Rappang

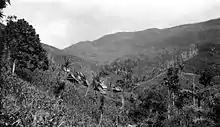

The word Rappang is derived from the Buginese word "Rappeng", means a washed away branch/twig. In the ancient times, the "Saddang" river flowing in Rappang was quite wide and had great torrent with a dense wood in the upstream. When the rainy season had arrived, the branches of the trees were washed away and formed the mainland, became a place of settlement and later was named "Rappang".